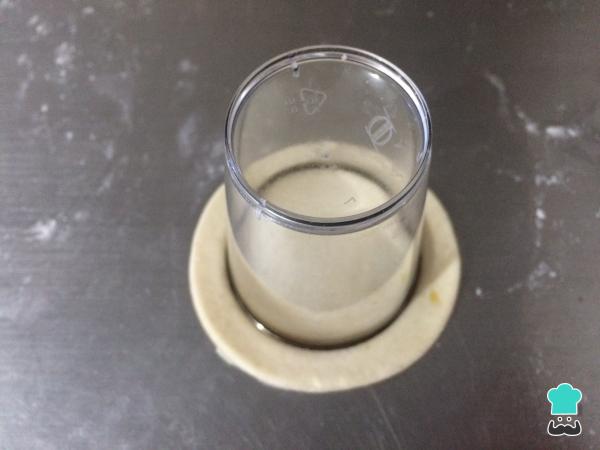
Para darle forma a los volovanes, trasponer sobre los círculos recortados un cortador mas pequeño, para así realizar un borde de masa de hojaldre. Pegar estos bordes con huevo en los círculos de hojaldre.